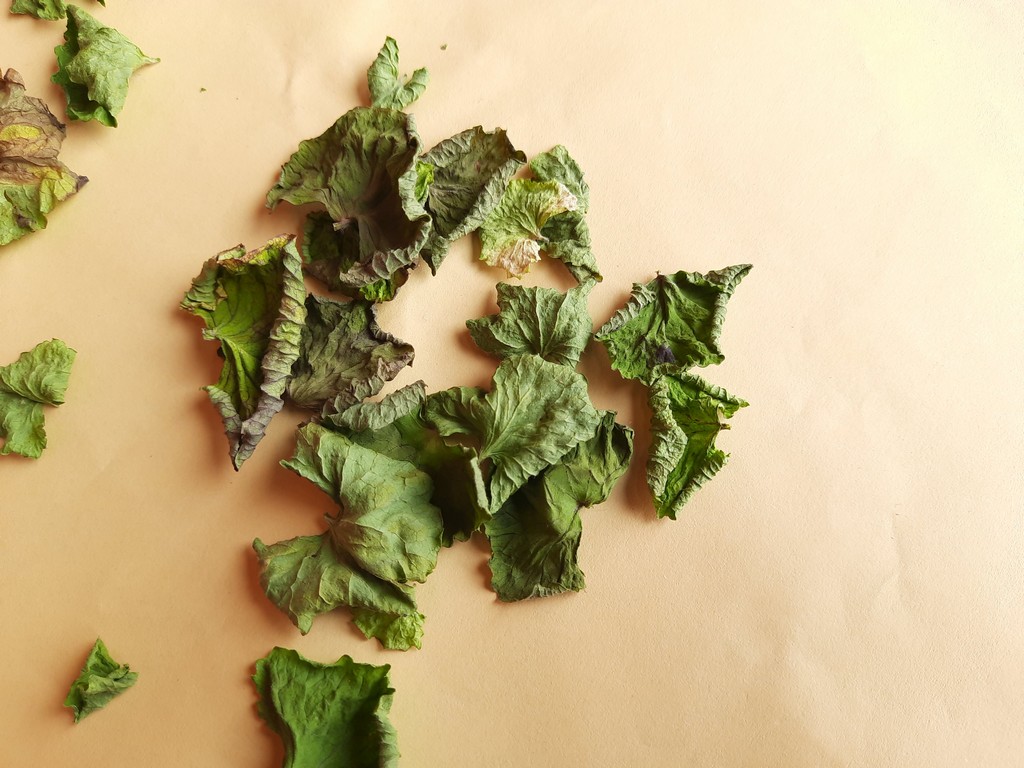
Label: Dried